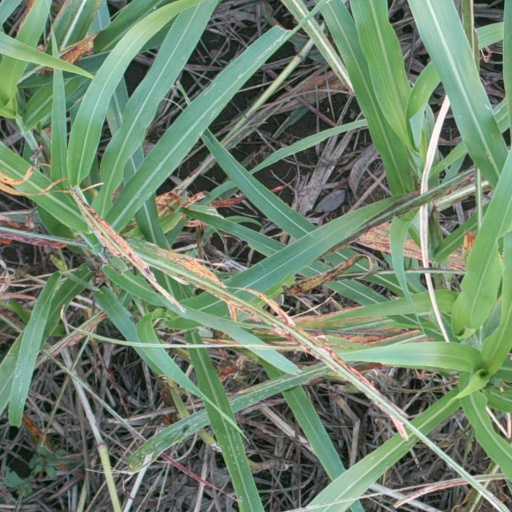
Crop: sorghum